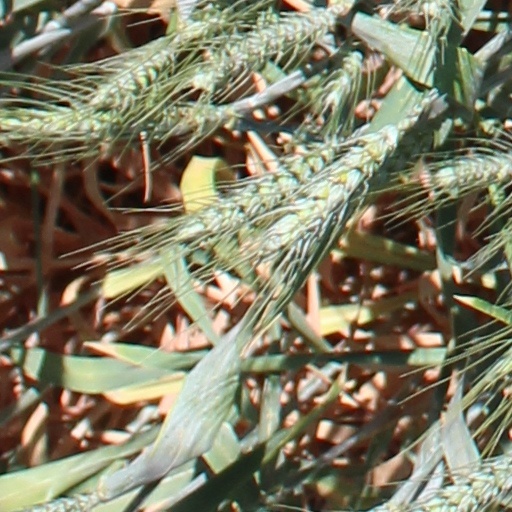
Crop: wheat